Ingrid Rüütel

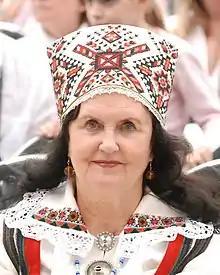
Ingrid Rüütel at the Estonian Song Festival in 2009

Ingrid Rüütel ( Ruus; born 3 November 1935) is an Estonian folklorist, philologist and former First Lady of Estonia. She was married to former President of Estonia Arnold Rüütel until his death on 31 December 2024.